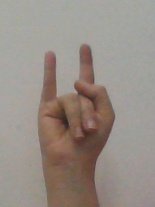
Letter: la